UltraClash (1993)

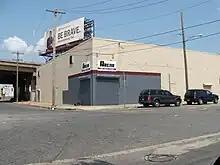
The ECW Arena.

UltraClash was the first UltraClash professional wrestling supercard event produced by the American professional wrestling promotion Eastern Championship Wrestling (ECW). The event took place at the ECW Arena in Philadelphia, Pennsylvania in the United States on September 18, 1993. It was the first ECW event to be booked by Paul Heyman. The event featured the debuts of Ian Rotten, the Public Enemy and commentator Joey Styles.